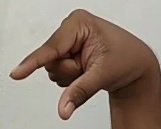
ASL sign: Q